Valmet Vihuri

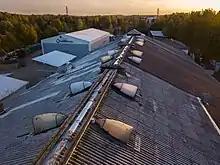
Vihuri canopies used as roof windows

The Vihuri aircraft became the most-used aircraft in FAF service by the mid-1950s. The aircraft was subject to many accidents, and the press raised much concern over this. The safety of the Vihuri even became a matter for the government. In May 1959, the aircraft was permanently grounded. Attempts were made to sell the aircraft to Tunisia, without success.